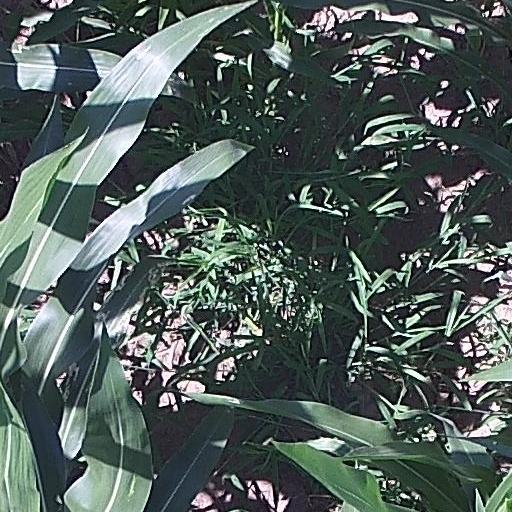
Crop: maize; corn